Arlene Mosel

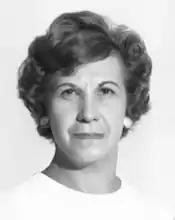
Arlene Mosel

Arlene Tichy Mosel (August 27, 1921 – May 1996) was an American children's librarian who wrote the text for two award-winning children's picture books illustrated by Blair Lent. "Tikki Tikki Tembo" won the annual "Boston Globe"–Horn Book Award and Lent won the annual Caldecott Medal for "The Funny Little Woman".